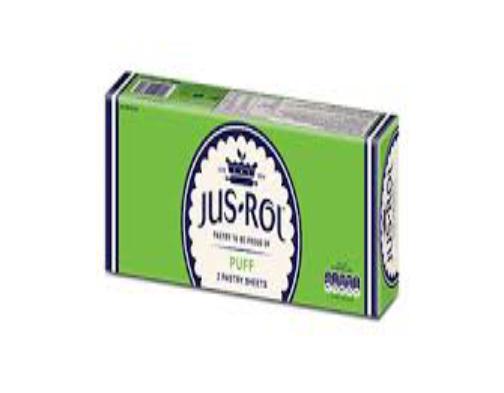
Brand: Jus-Rol
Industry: Food